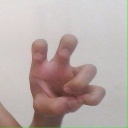
अक्षर: छ